Frank Eugene Eliason

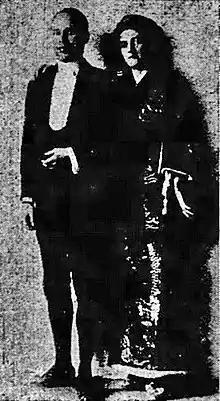
Frank Eliason and his wife Kathleen in 1911, performing as The Dantes

Frank Eugene Eliason (1878-?), was an American illusionist, magician, and shadowgraphy artist, who used stage names including Dante, Dante the Marvellous, and Frank Frazee.